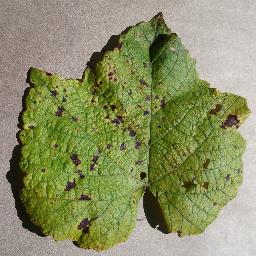
Label: Grape___Leaf_blight_(Isariopsis_Leaf_Spot)